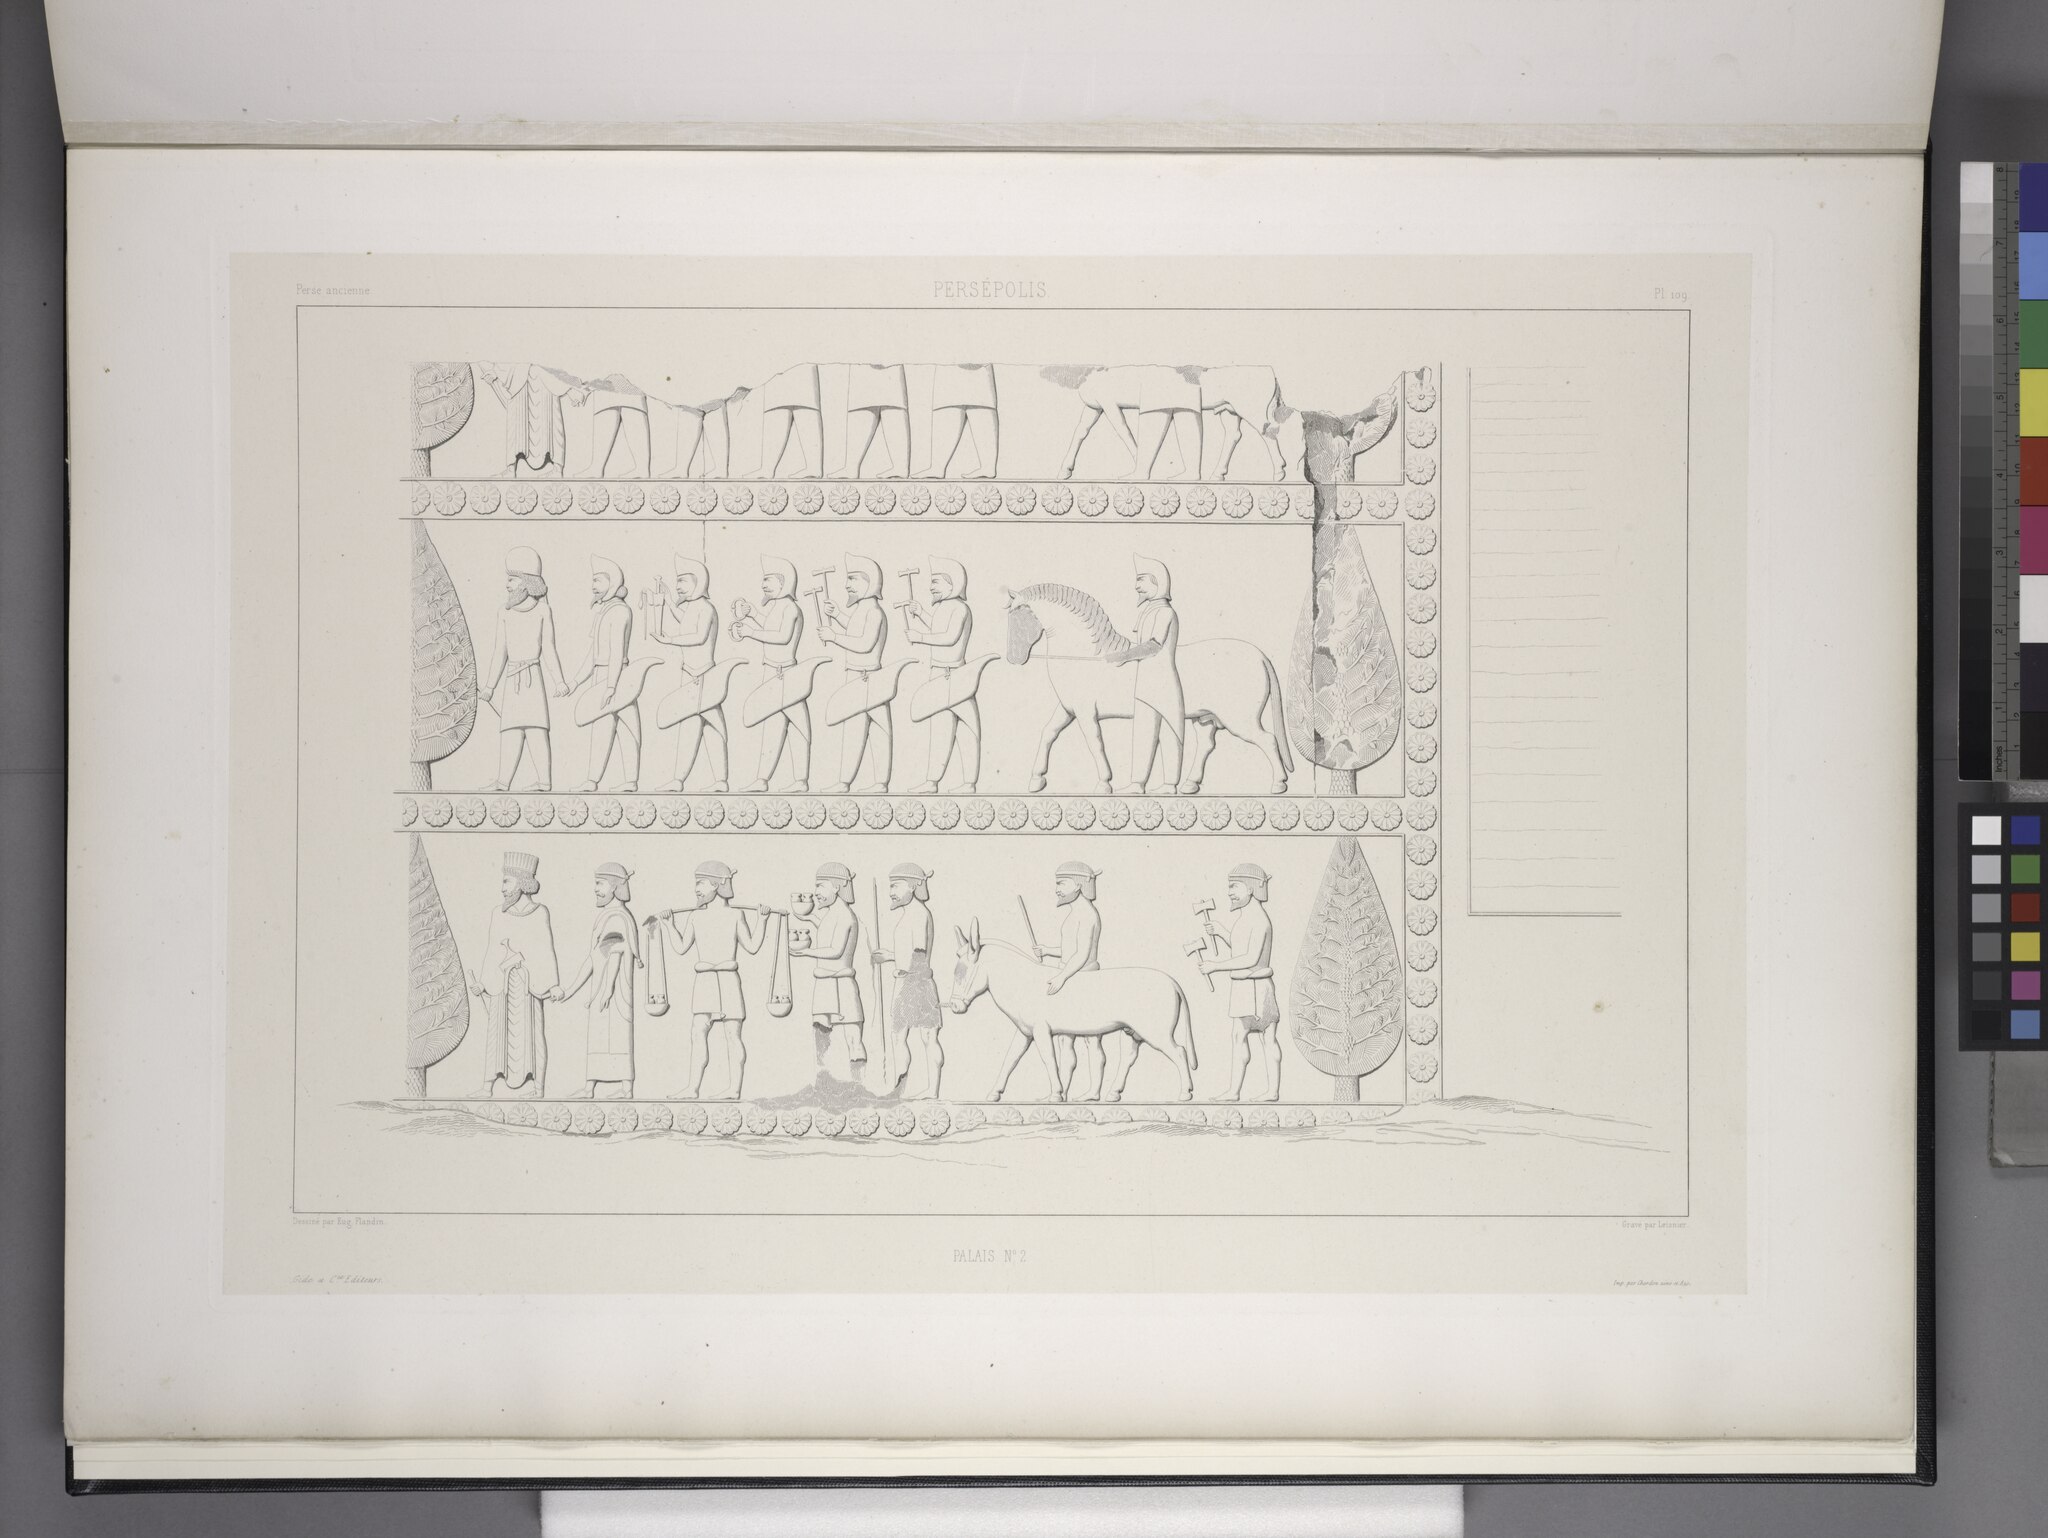
Title: Persépolis. Palais no. 2. Bas-relief du mur de soutènement, à droite de l'escalier du centre (NYPL b12482496-1542821)
Description: Persépolis. Palais no. 2. Bas-relief du mur de soutènement, à droite de l'escalier du centre
Date: 1851
Categories: Images uploaded by Fæ, PD-old-100-expired, PD-scan (PD-old-auto-expired), Images from the New York Public Library, CC-PD-Mark, Media needing category review as of 27 October 2016, NYPL General Research Division, Persepolis in the 19th century, Voyage en Perse, PD-old missing SDC copyright status, Illustrations of Apadana of Persepolis, Illustrations of Persepolis